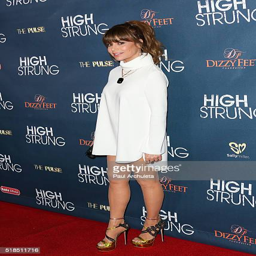
pop artist attends the premiere